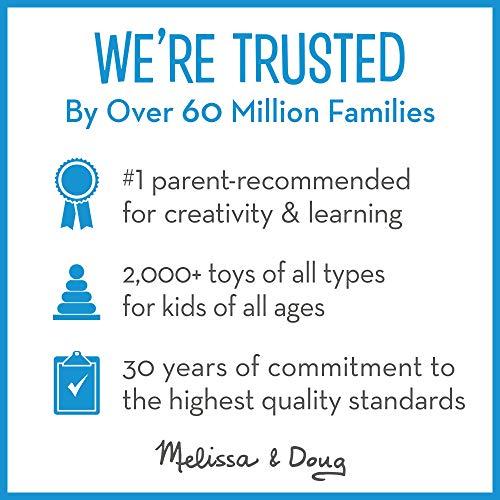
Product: Melissa & Doug Flip and Serve Pancake Set (19 pcs) - Wooden Breakfast Play Food
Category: Toys & Games | Dress Up & Pretend Play | Pretend Play | Kitchen Toys | Play Food
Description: Includes 2 pancakes, 9 topping disks, 4 pats of butter, skillet, knife, spatula, and printed paper place setting.
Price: $15.99
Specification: ProductDimensions:14x11x3inches|ItemWeight:1.7pounds|ShippingWeight:1.83pounds(Viewshippingratesandpolicies)|DomesticShipping:ItemcanbeshippedwithinU.S.|InternationalShipping:ThisitemcanbeshippedtoselectcountriesoutsideoftheU.S.LearnMore|ASIN:B00MC7TCDA|Itemmodelnumber:9342|Manufacturerrecommendedage:36months-8years